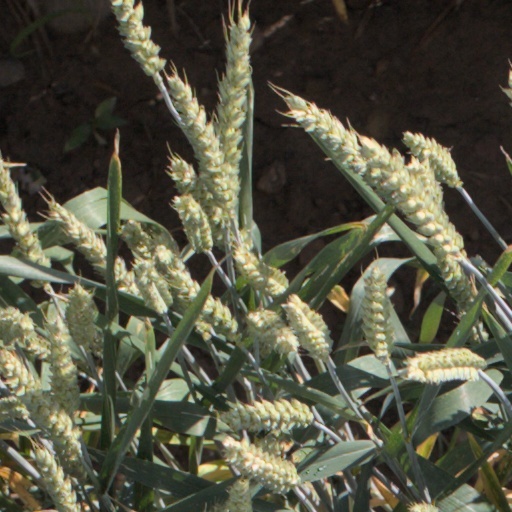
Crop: wheat